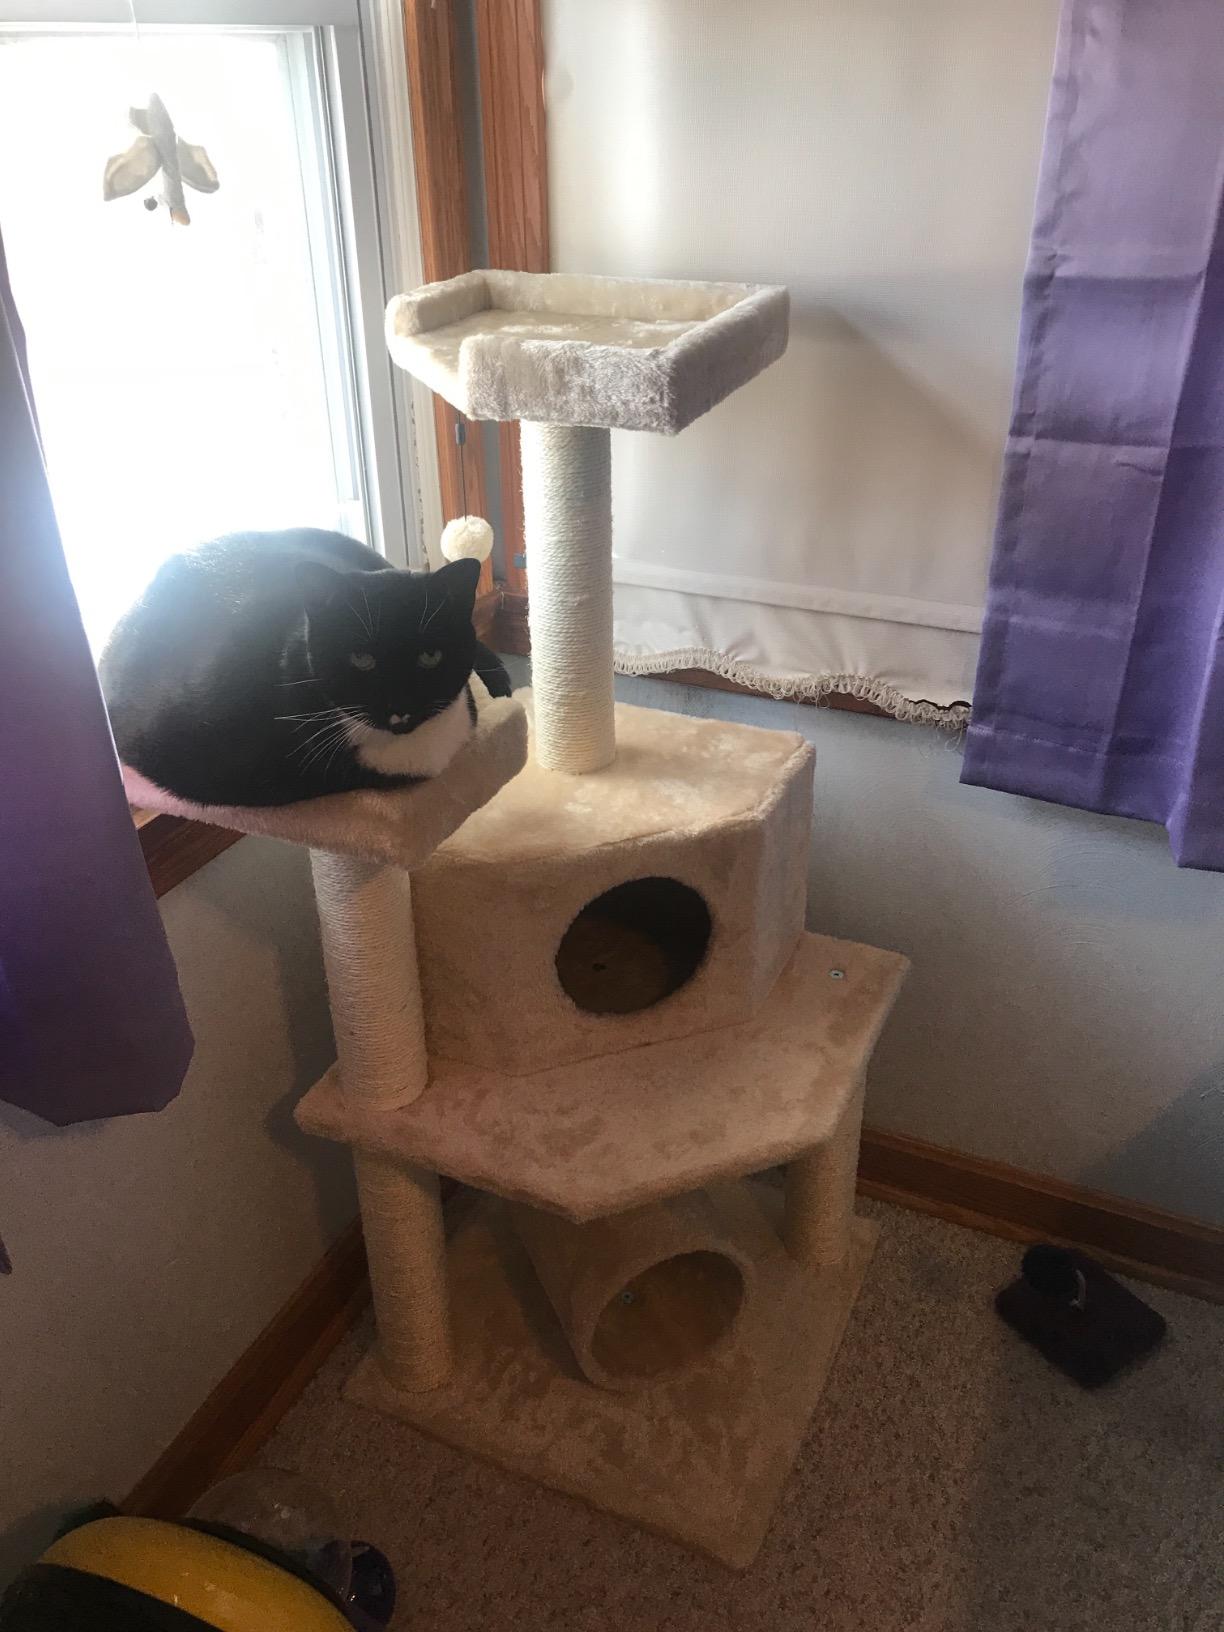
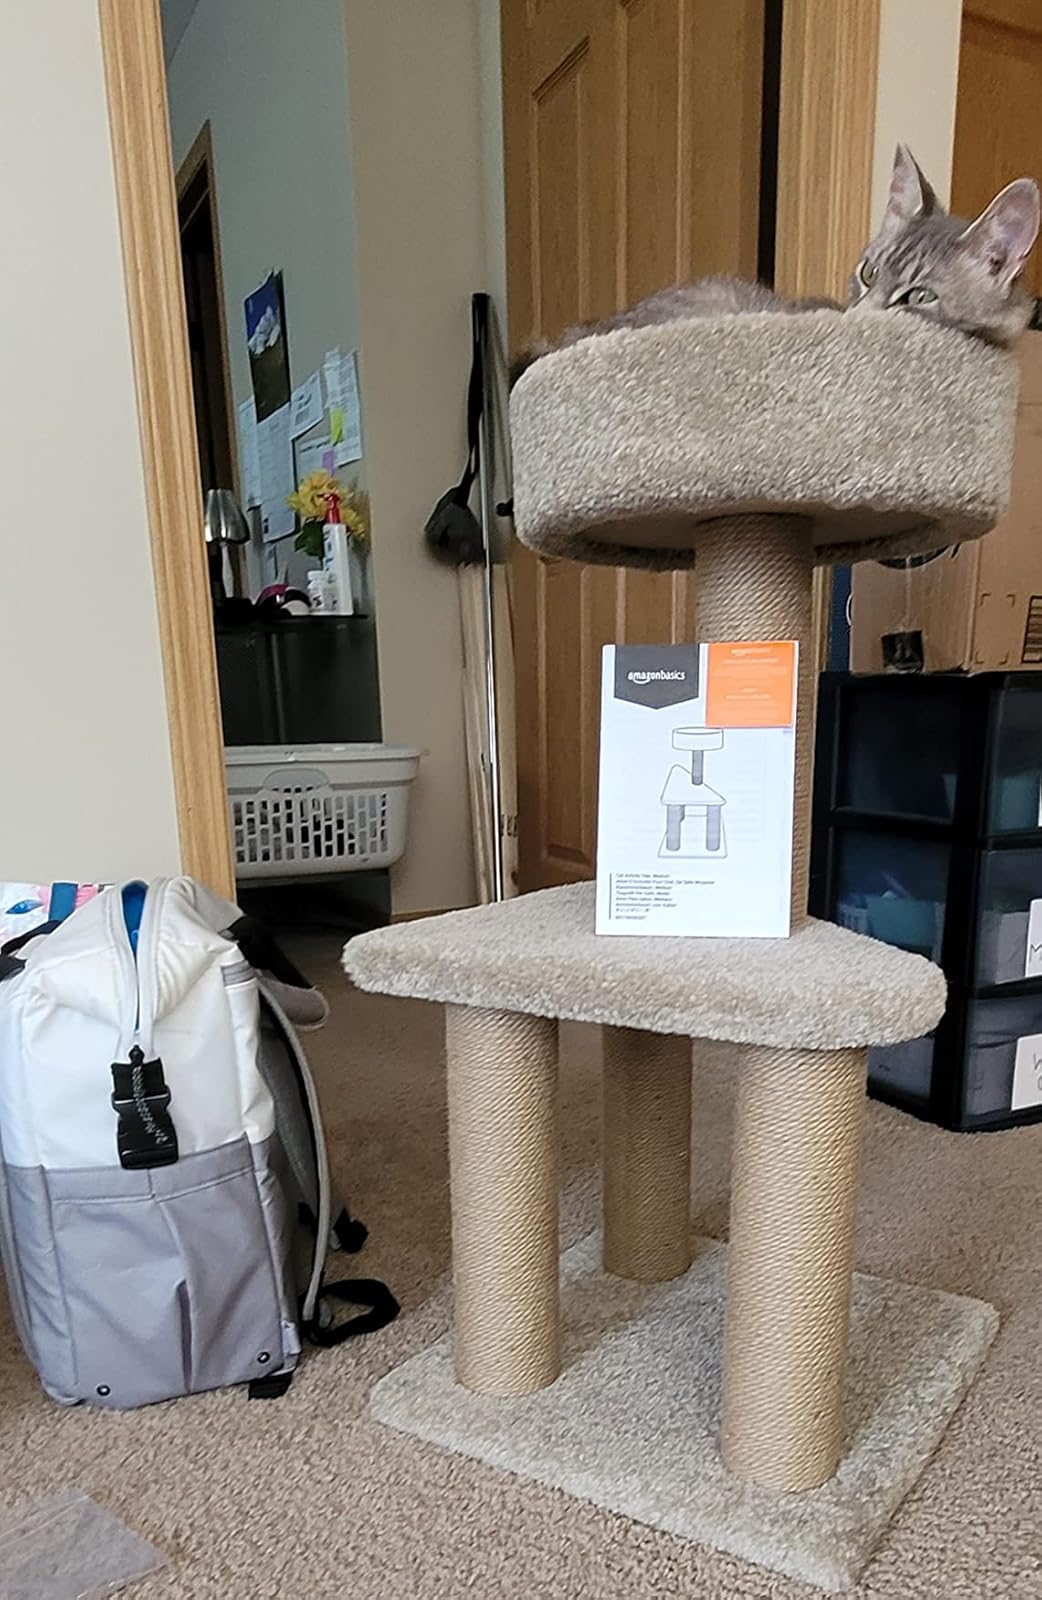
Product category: items_cat tree
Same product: no